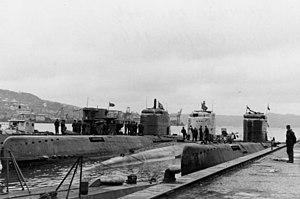
Bergen est une ville du sud-ouest de la Norvège, capitale du comté de Hordaland. Bergen est la deuxième ville du pays avec 278 121 habitants. C'est également une ville portuaire, une ville universitaire et un évêché.
La Kriegsmarine est le nom allemand de la marine de guerre allemande entre 1935 et 1945, sous le Troisième Reich. Elle était placée sous l'autorité d'un commandant en chef, rattaché au ministre de la Défense puis de la Guerre, puis rattaché directement à Hitler après la disparition du ministère en 1938, à la suite de l'affaire Blomberg-Fritsch.
L'Unterseeboot 2511 est un sous marin allemand de Type XXI ou Elektro-boot ou E-boot, utilisé par la Kriegsmarine pendant la Seconde Guerre mondiale.